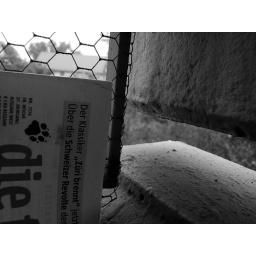
My dirty and rundown balcony gets alive in the fire of my lens .... look at it in large size.